2000 Leeds City Council election

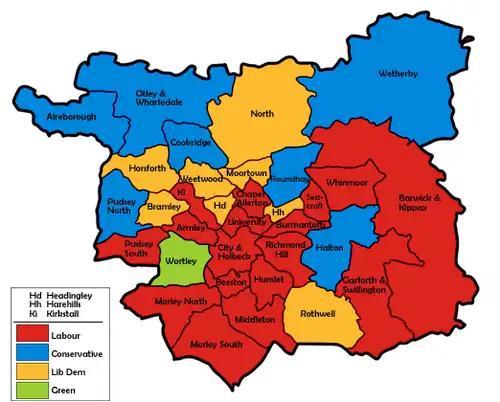
Map of the results for the 2000 Leeds council election.

The 2000 Leeds City Council election took place on 4 May 2000 to elect members of City of Leeds Metropolitan Borough Council in West Yorkshire, England. Since the last election, Labour had lost a by-election to the Lib Dems in Harehills, and long-serving Chapel Allerton councillor, Garth Frankland, had defected from Labour to Left Alliance. One third of the council was up for election and the Labour party stayed in overall control of the council. Overall turnout in the election was 27.5%.